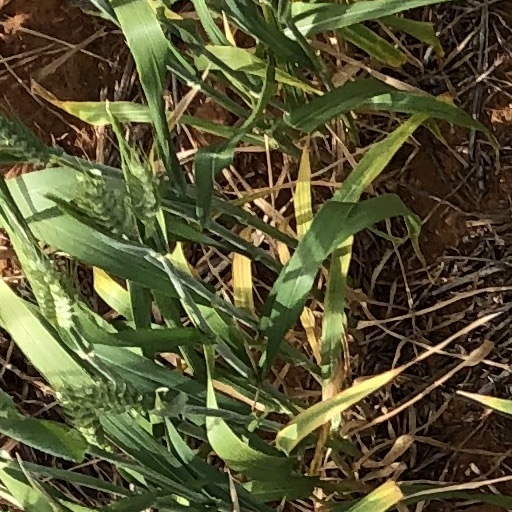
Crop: wheat